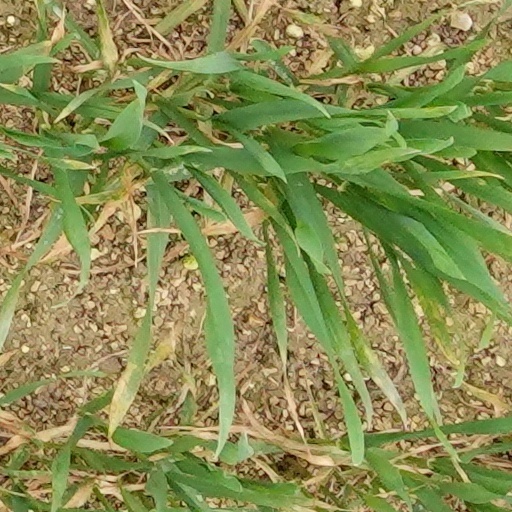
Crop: wheat